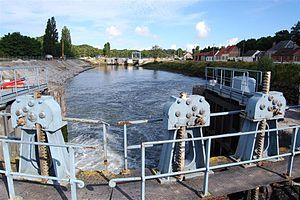
L'écluse à Saint-Valery, sur le canal latéral à la Somme.